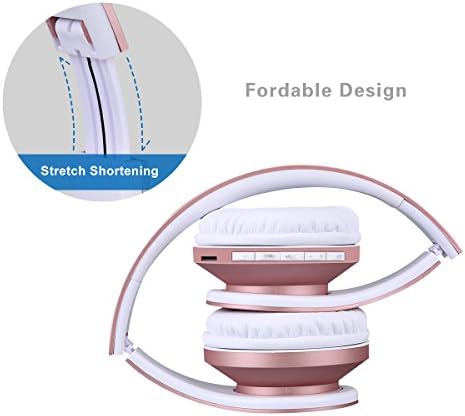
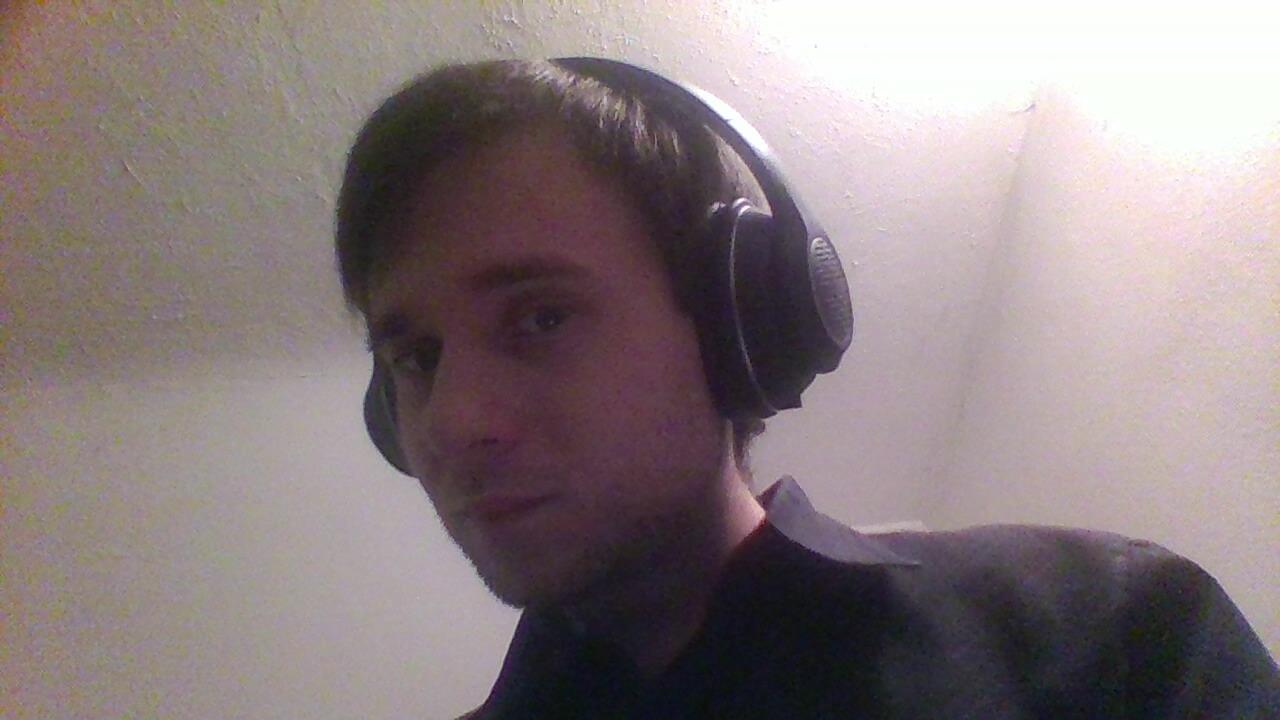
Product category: headphones
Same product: no